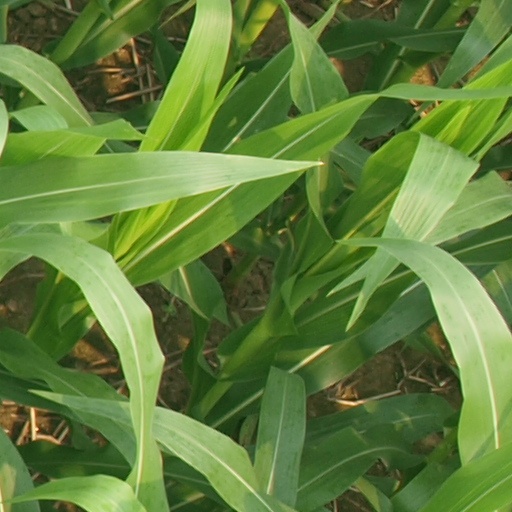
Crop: maize; corn